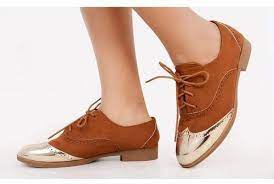
Label: Brogue